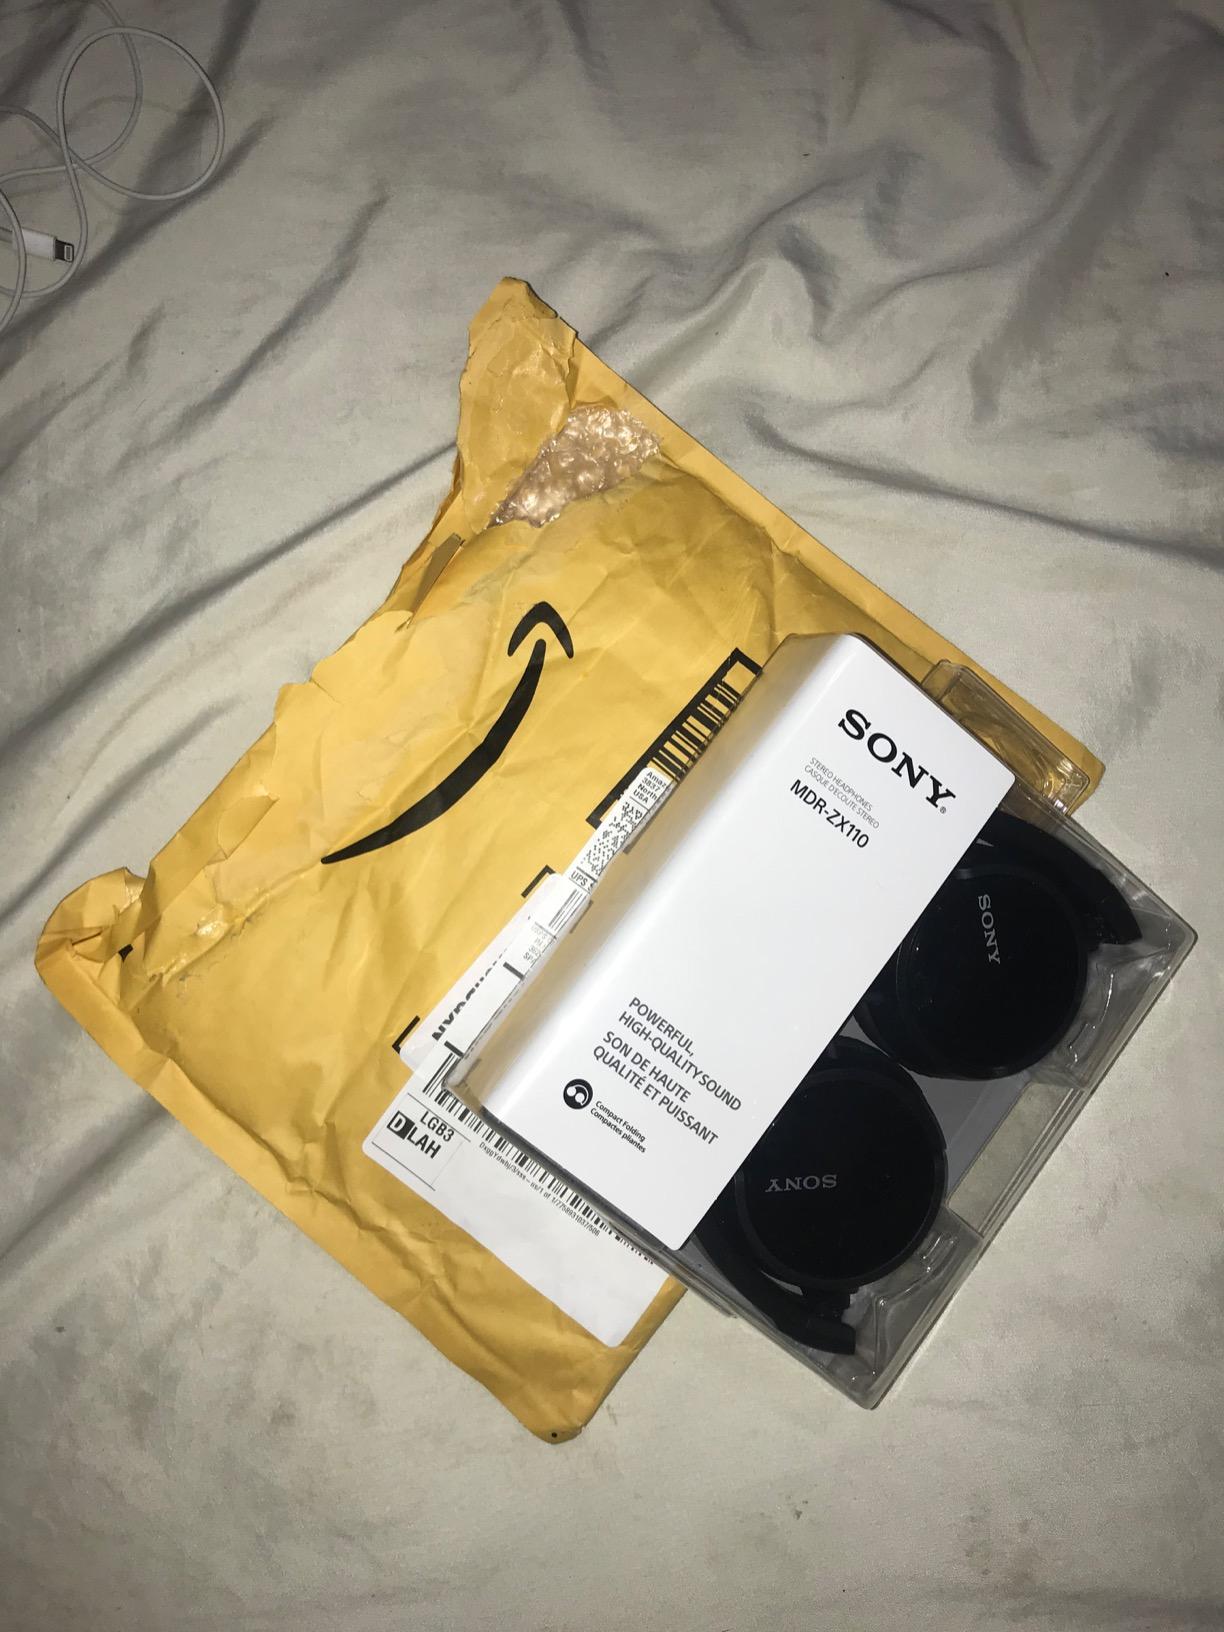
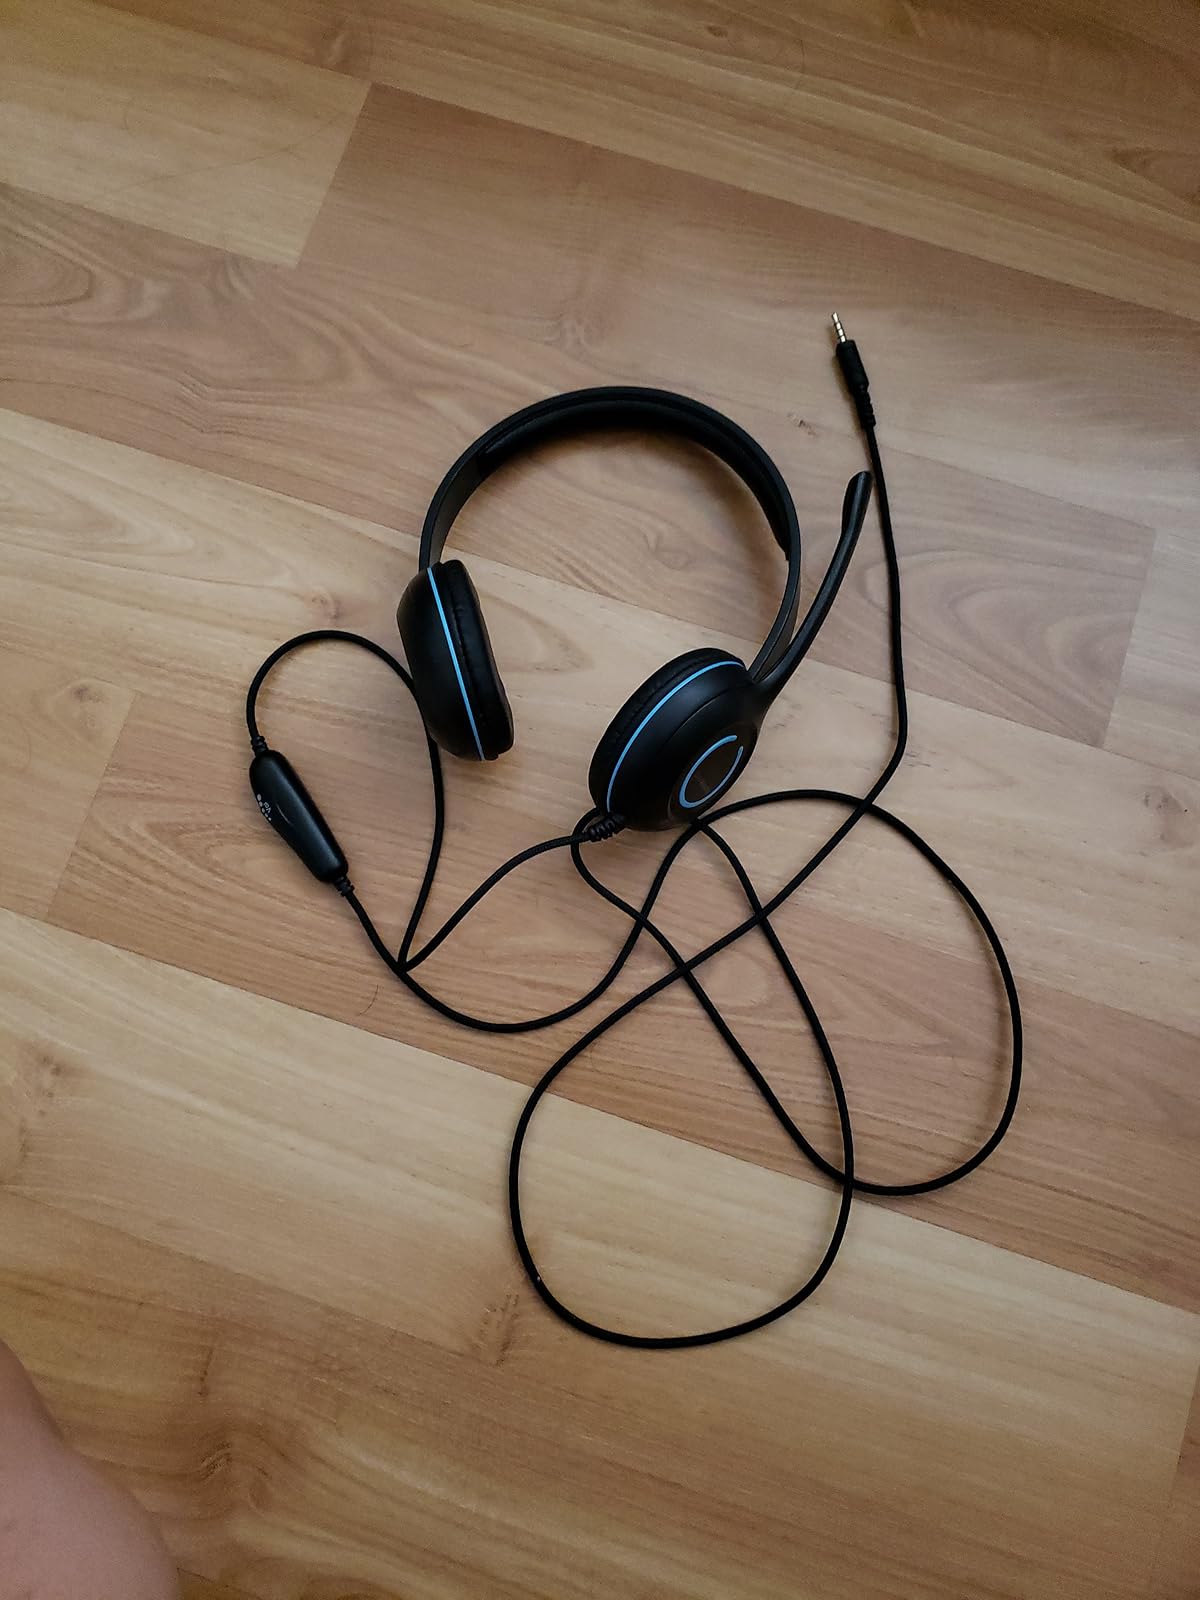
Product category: headphones
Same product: no